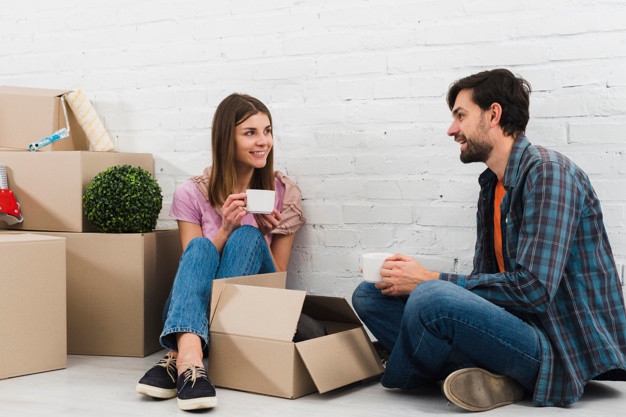
Label: cardboard